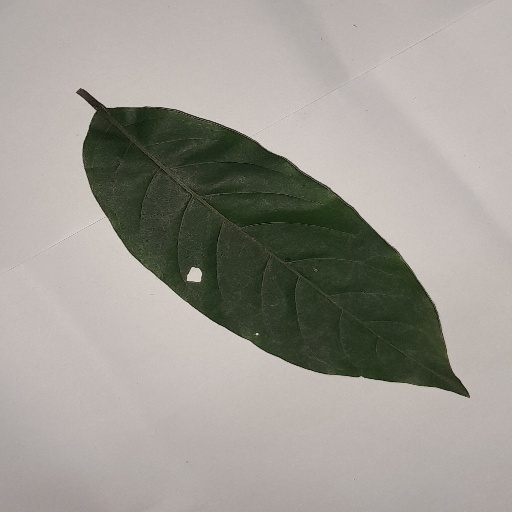
Species: HariTaki
Leaf condition: Shot Hole